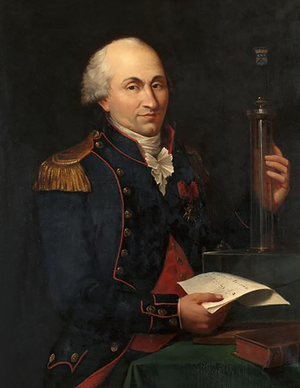
Isolation de la morphine par le chimiste allemand Friedrich Sertürner. Elle sera utilisée à des fins thérapeutiques en 1827.
La décharge électrostatique est un passage de courant électrique entre deux objets possédant des potentiels électriques différents sur un temps extrêmement court. Le terme est souvent utilisé en électronique et dans l'industrie lorsque l'on veut décrire des courants fugaces non-désirés pouvant endommager l'équipement électronique. Une décharge électrostatique est un problème grave dans l'électronique des solides, tels que les circuits intégrés.